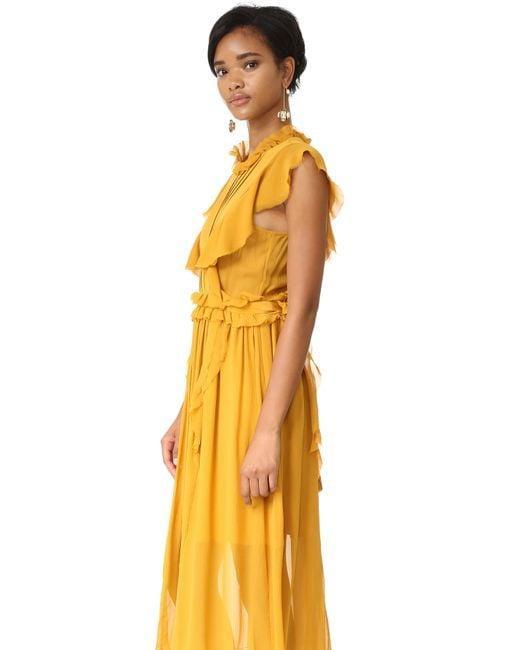
REVOLVE Kerry Kleid in Goldgelb